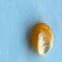
Maize quality: Good